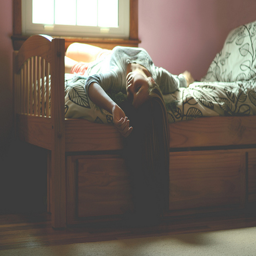
A woman is lying on a bed with her hair hanging over the side.
A woman lays on a bed with her hair hanging off the edge.
A woman lies in a bed with her hair cascading down the side.
A woman laying on a bed with her hair falling over the edge.
A hard day deserves a comfy place to rest.